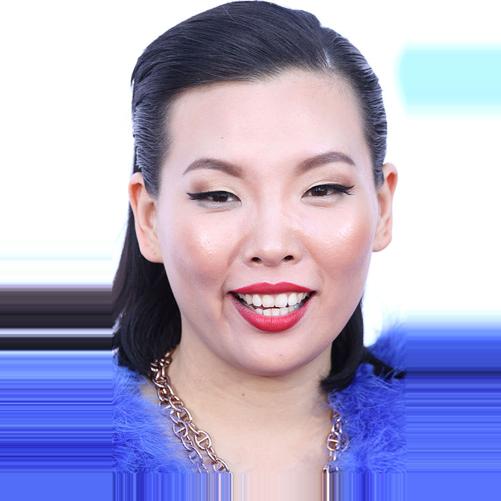
Age: 25